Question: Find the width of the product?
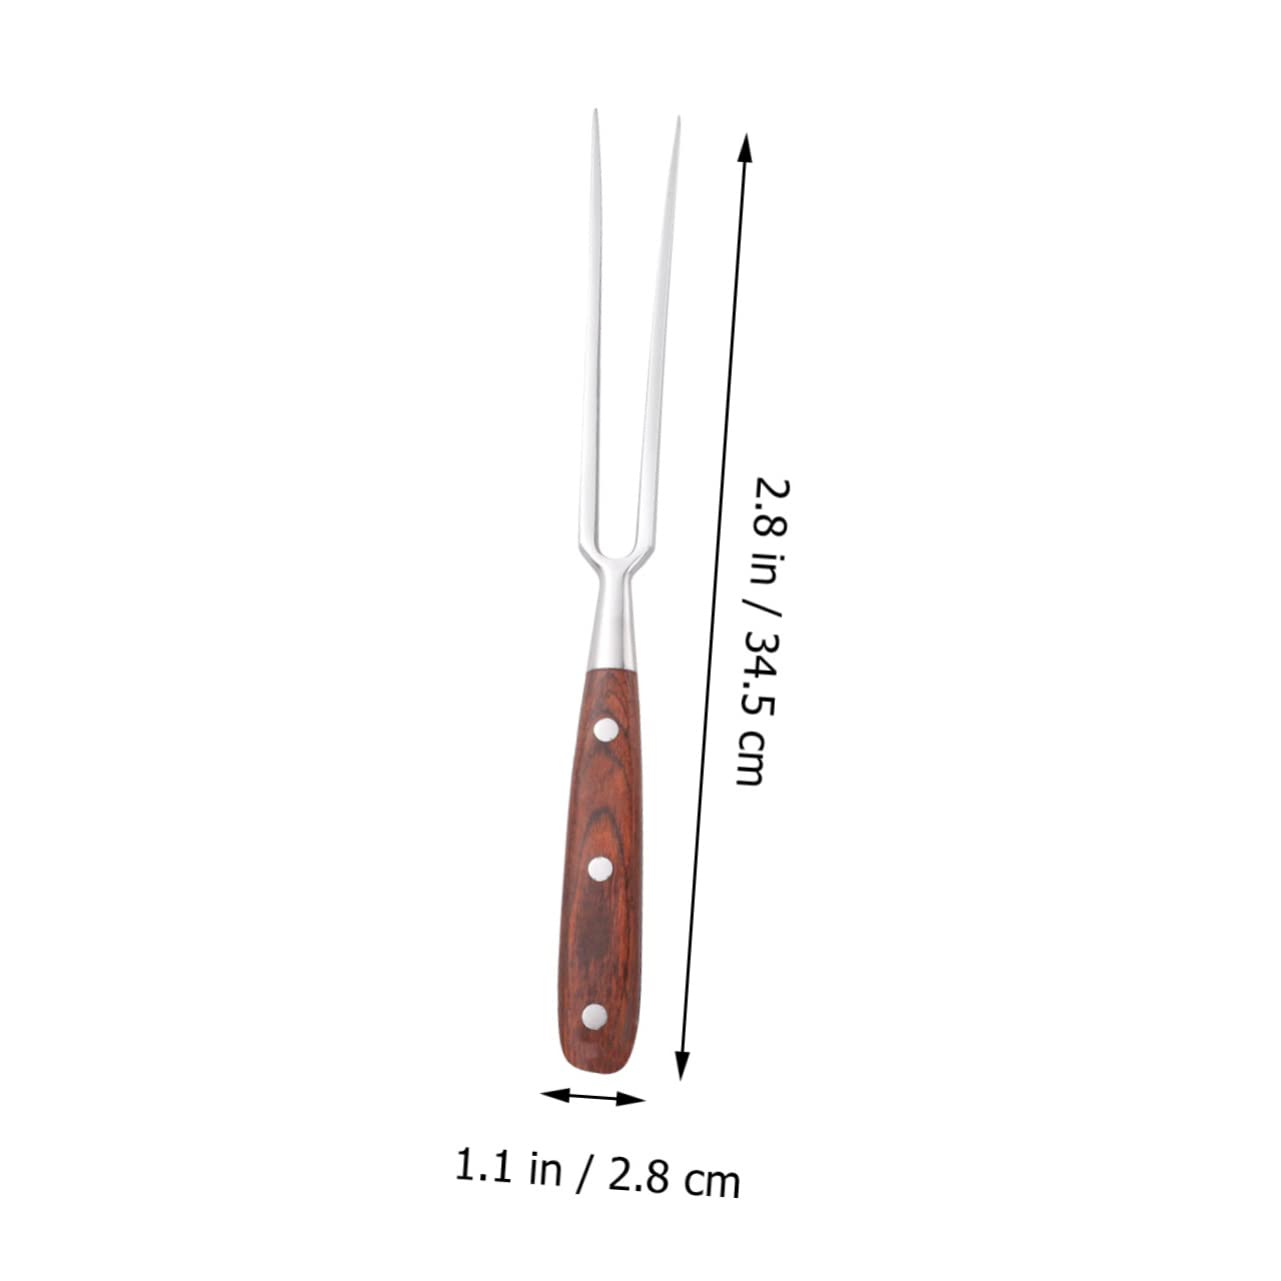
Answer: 1.1 inch